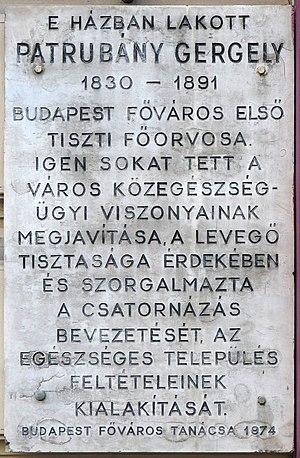
Plaque commémorative à M. Dr. méd. Gergely Patrubány (1830-1891) chirurgien en chef et professeur hongrois d'université, premier médecin hygiéniste en chef de la capitale Budapest. Elle a été apposée sur le mur de son ancien domicile en 1974. (13 boulevard Vámház, Budapest 9e arr.) Magyar: Dr. Patrubány Gergely (1830-1891) sebész főorvos, egyetemi magántanár, Budapest főváros első tiszti főorvosának emléktáblája egykori lakhelyén. . (Budapest IX. ker. Vámház körút 13.)